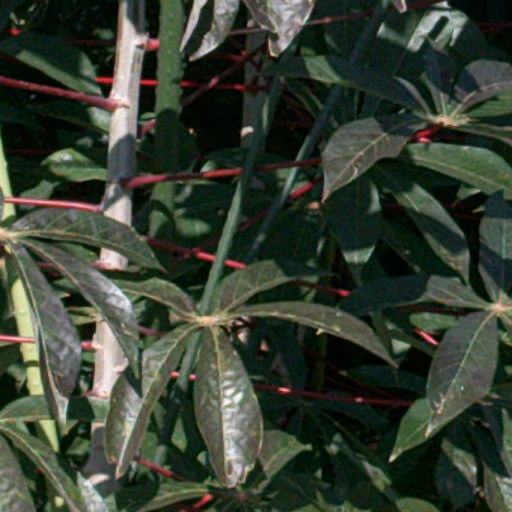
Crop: cassava